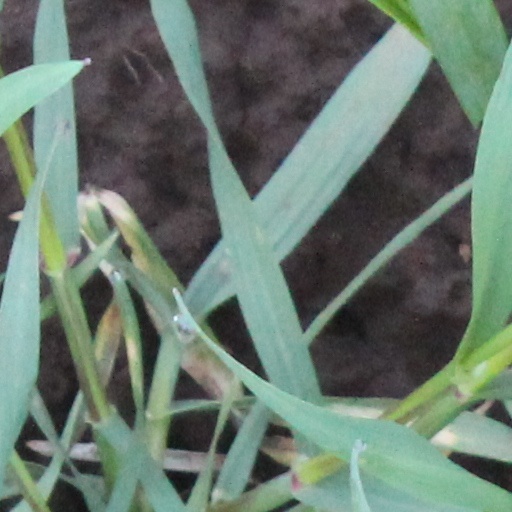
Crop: wheat